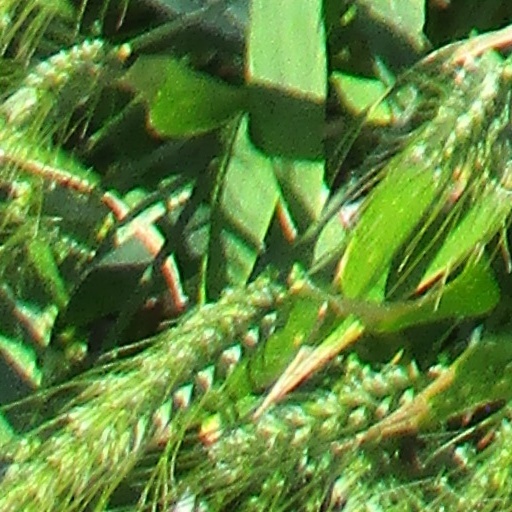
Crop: wheat